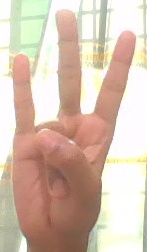
ASL sign: 7